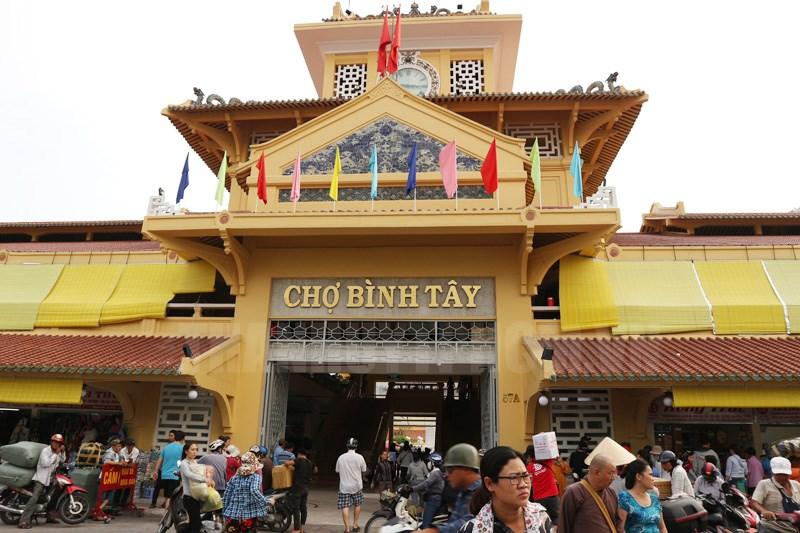
đây là hình ảnh chụp ở trước cổng vào một khu chợ